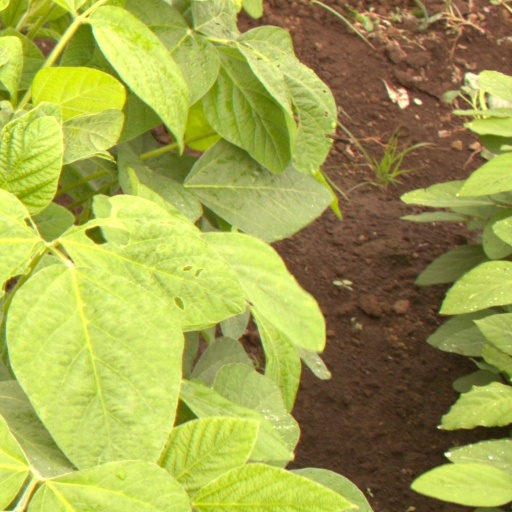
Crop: soybean